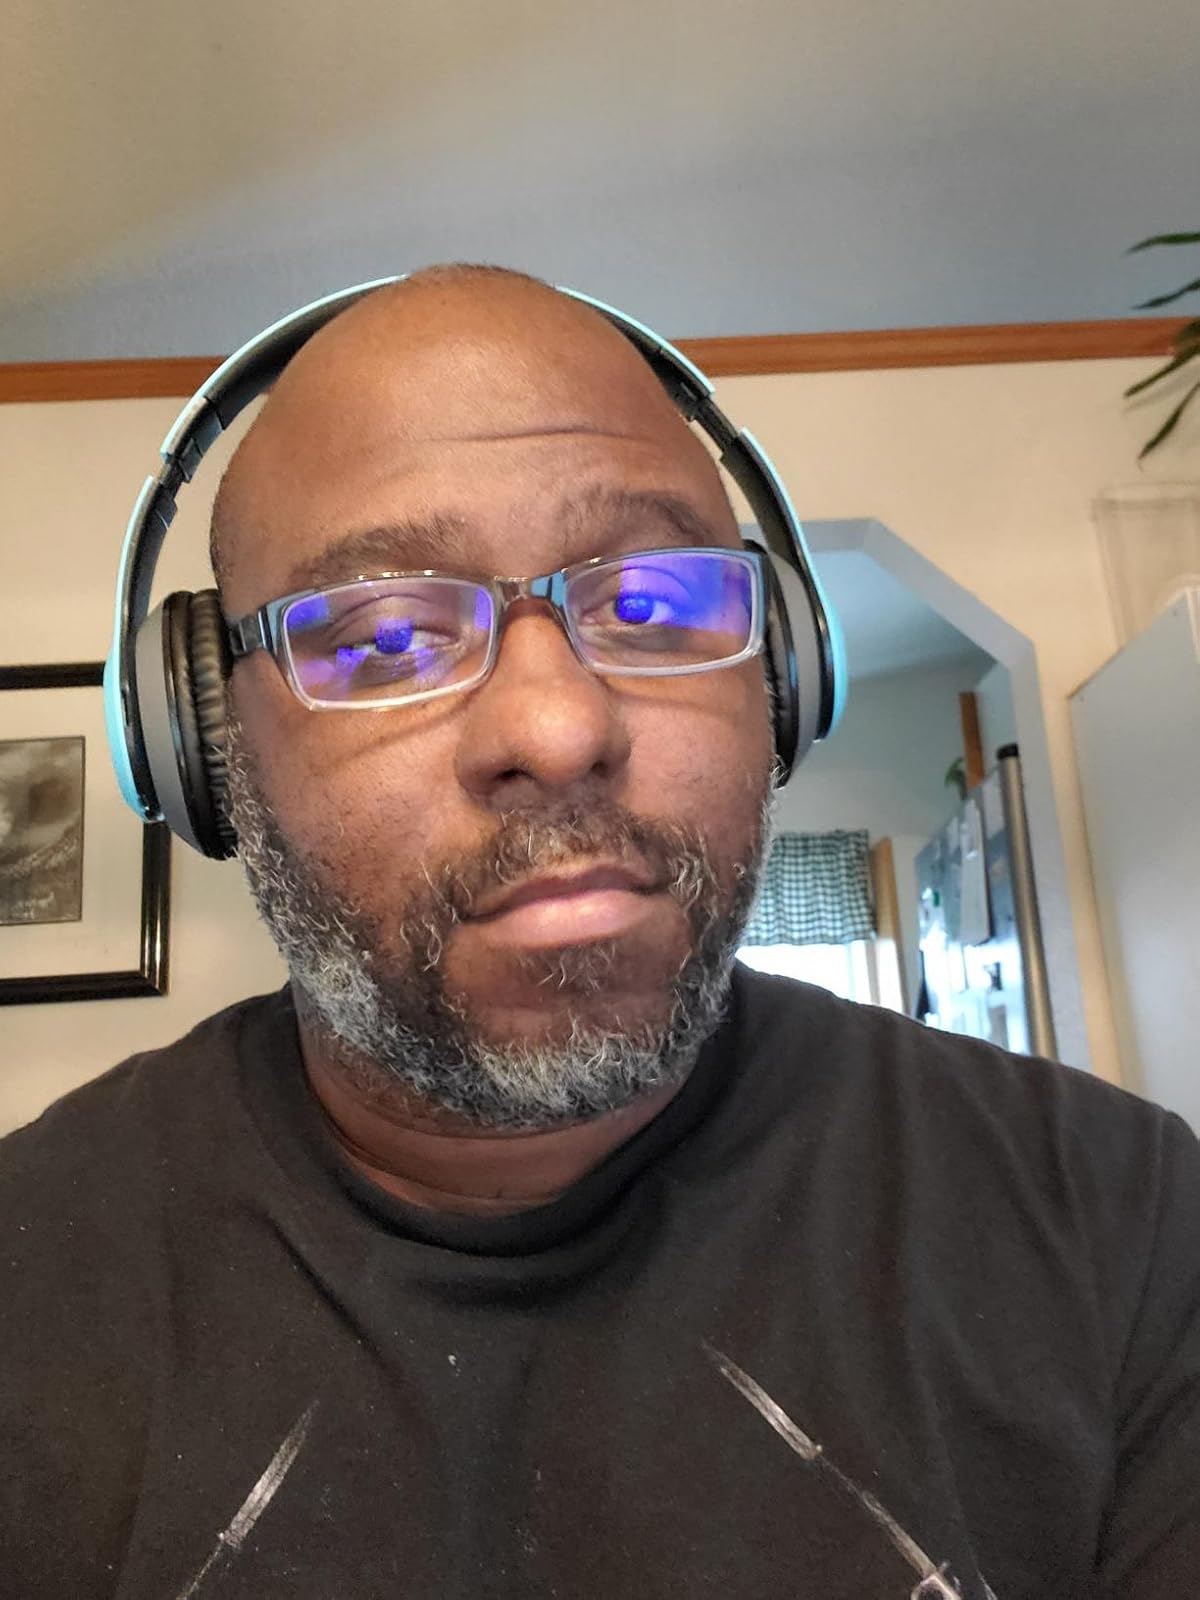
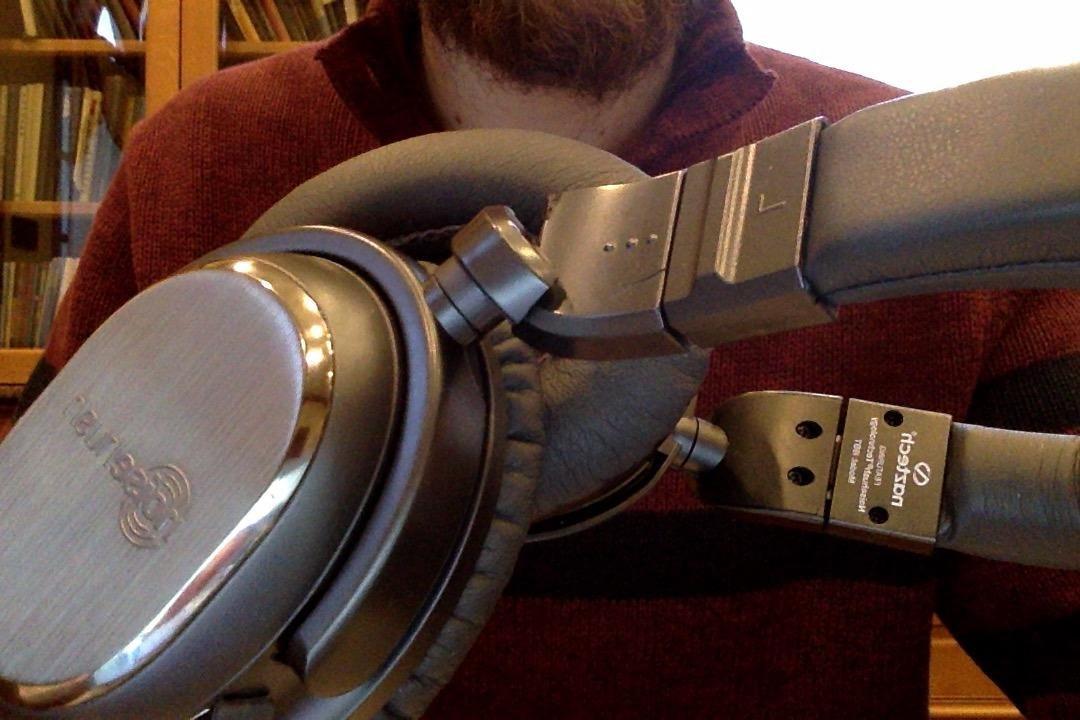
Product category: headphones
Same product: no